Malleswaran

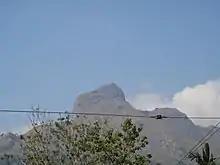
Malleeswaran Mudi

Malleswaran Mudi (മല്ലേശ്വരന്‍ മുടി) is the highest peak in the Attappadi Forest Reserve in Attappadi Tribal Taluk, Palakkad district, Kerala, India at an elevation of 1,664 meters. It is located at the Agali Hills (അഗളി മലനിരകള്‍) range in the Western Ghats.